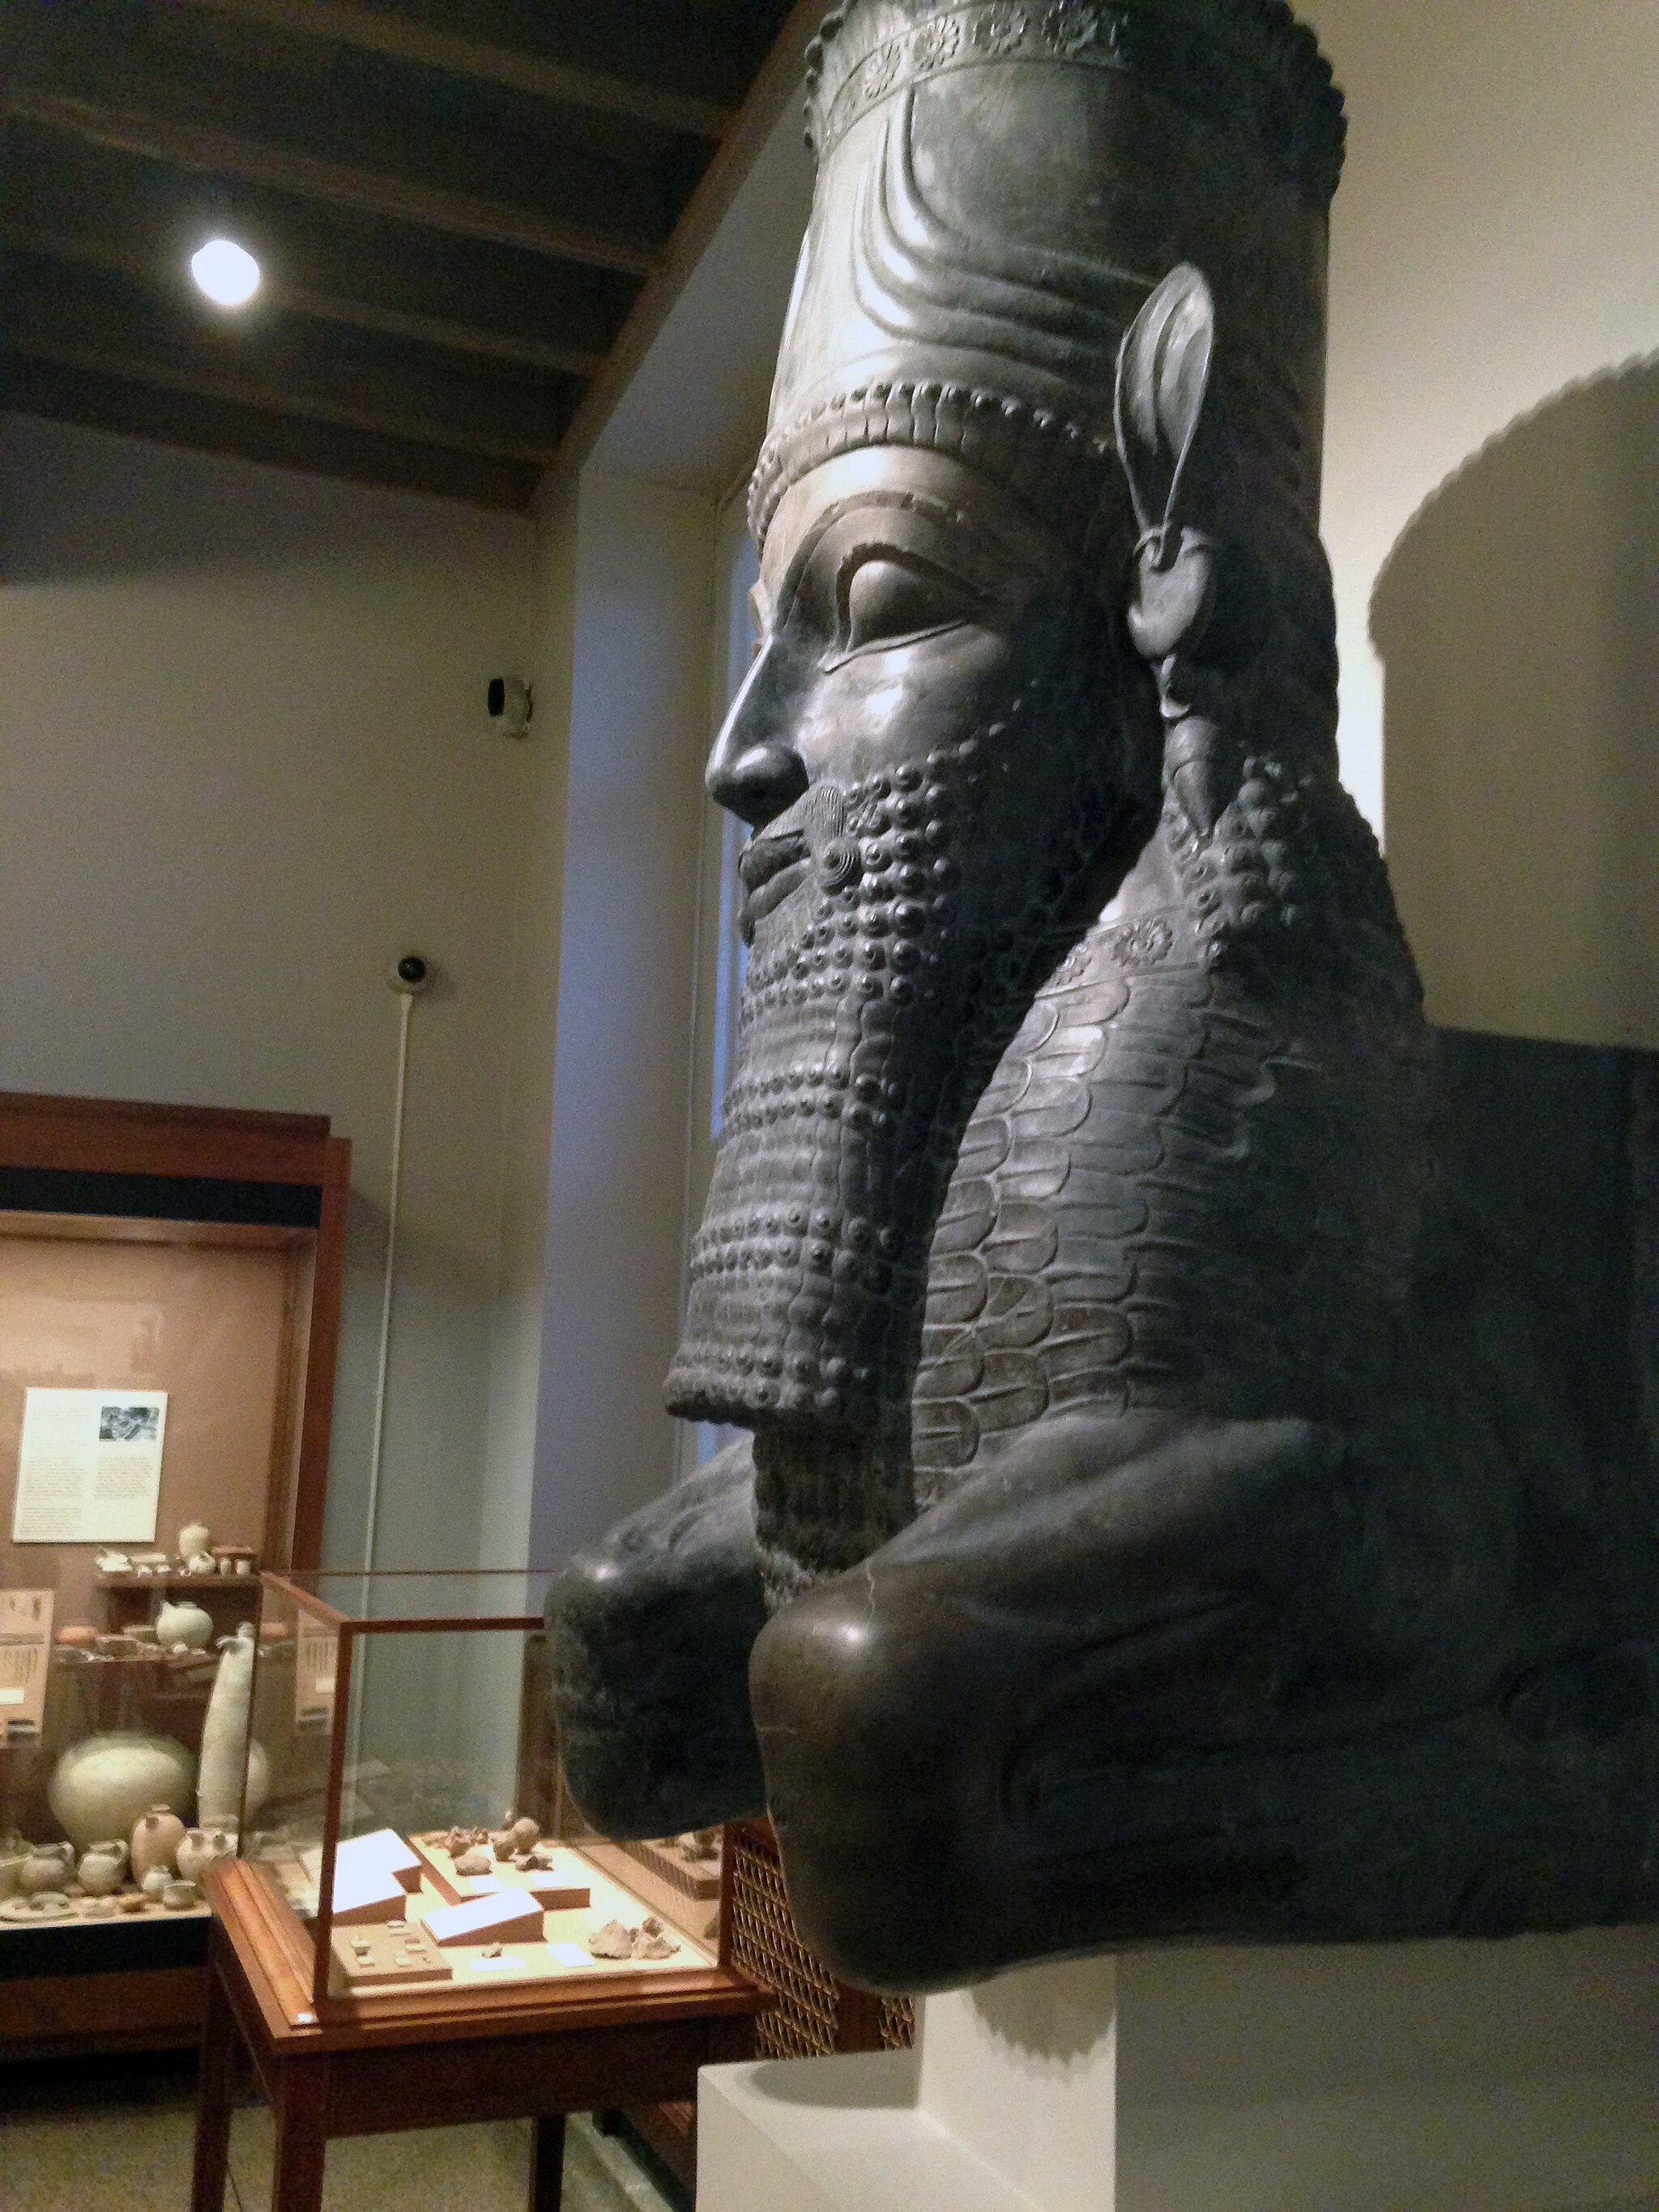
Title: Man-bull uc oriental institute capital 02
Description: Column Capital in the form of a Man-Bull. Persepolis, Tripylon. Limestone, restored. Achaemenid period, Xerxes era (486-465BCE)
Date: 2014-12-03 15:27:22
Categories: Self-published work, Files with coordinates missing SDC location of creation, Man-Bull Column Capital (Oriental Institute, Chicago)